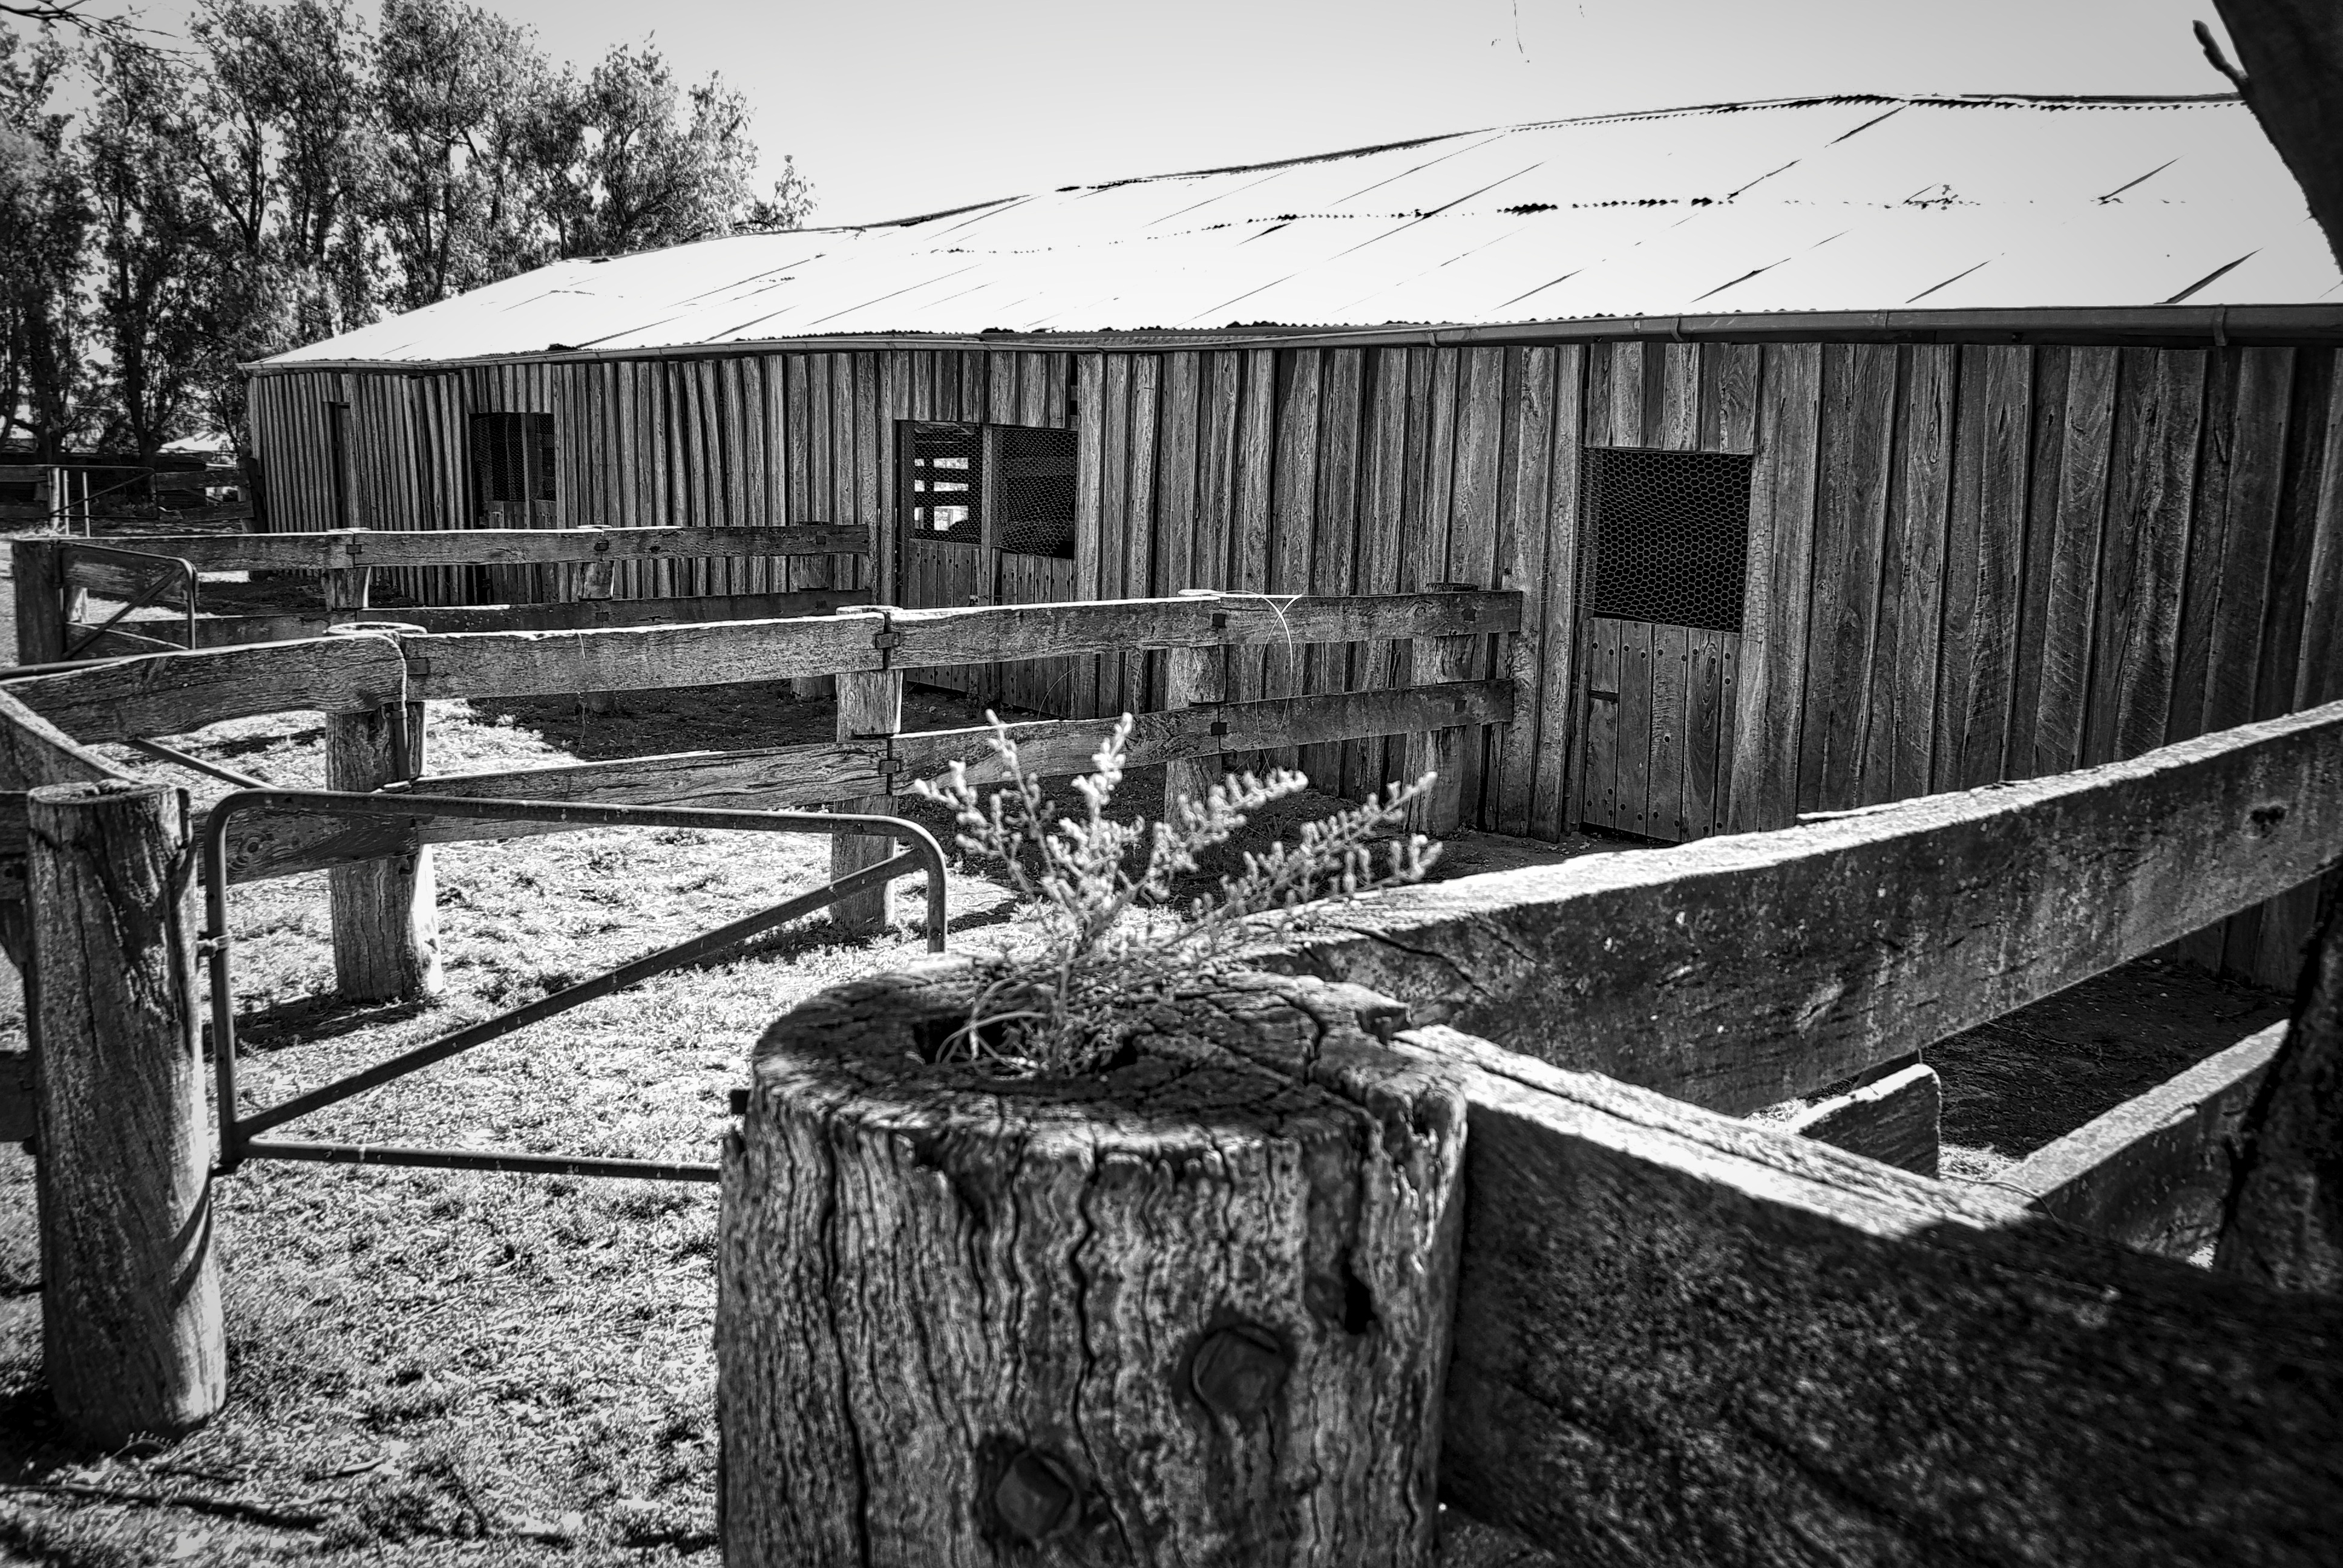
black and white, wood, farm, vintage, house, building, old, barn, shed, rustic, hut, transport, shack, rural, farming, historic, monochrome, weathered, wooden, traditional, aged, stables, rural area, urban area, monochrome photography